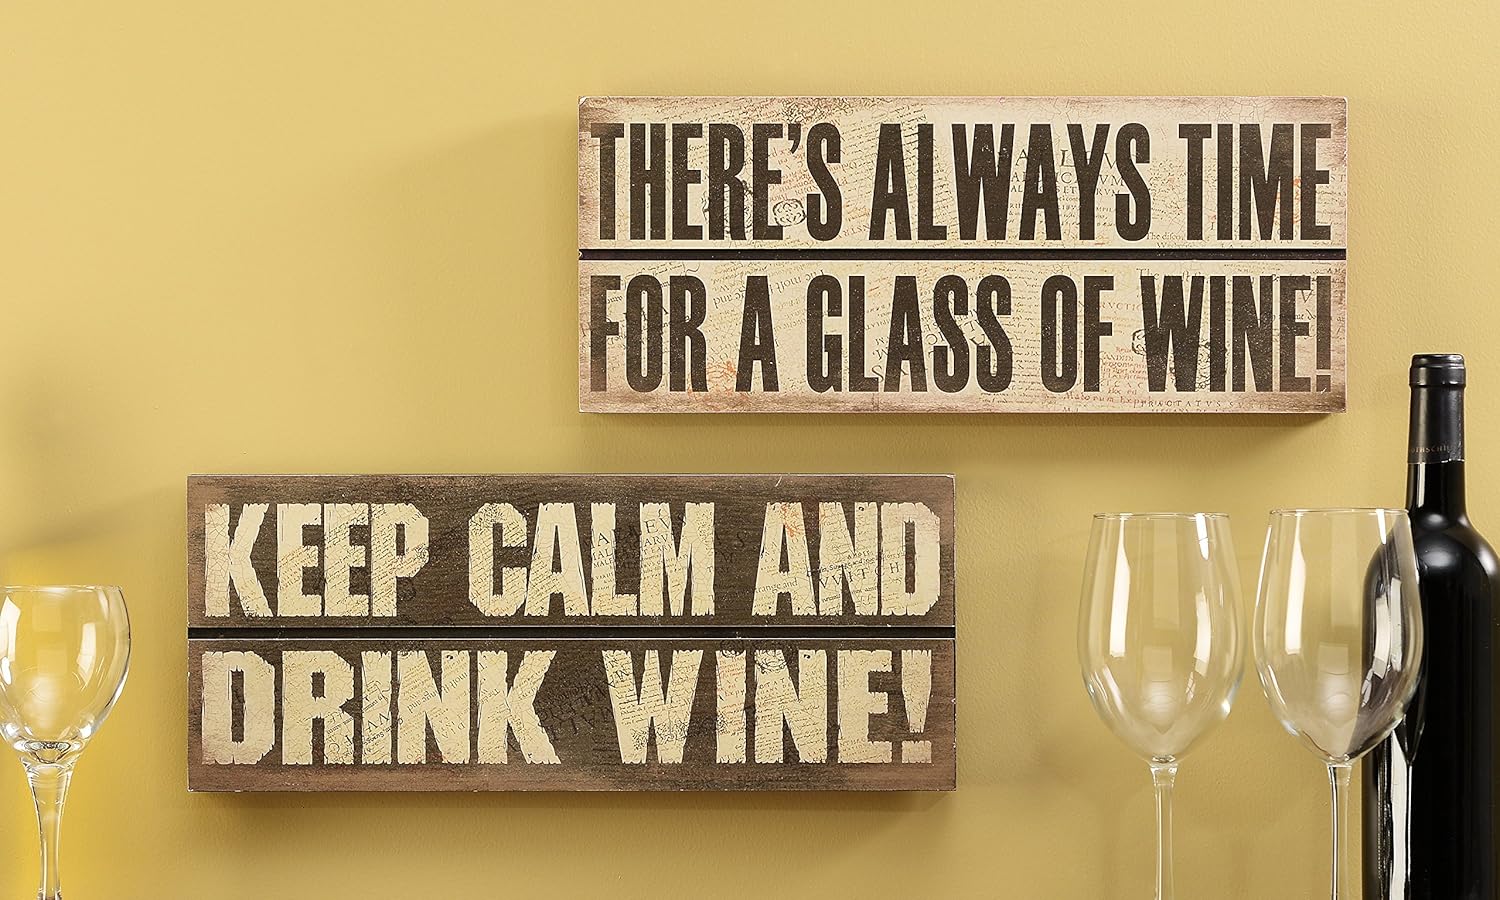
Giftcraft GIFT083085 Wine Theme Wall Signs 4 Assortment
Category: Amazon Home
Giftcraft Set of 2 Wine Lovers Wooden Wall Signs Sign 1. (THERE's ALWAYS TIME FOR A GLASS OF WINE) Sign 2.(KEEP CALM AND DRINK WINE) Great Gift for any Wine Lover can be given as a Set or Great Individual Gifts! Each sign is 15.8"Lx6.5"Tx.5"D
Features: Set of 2 Wine Lovers Wooden Wall Signs | Wood and Paper Sentiment Design | Each sign is 15.8"Lx6.5"Tx.5"D